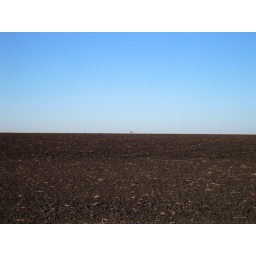
A buck deer walking on a kaleche road on a clear day in February on King Ranch.